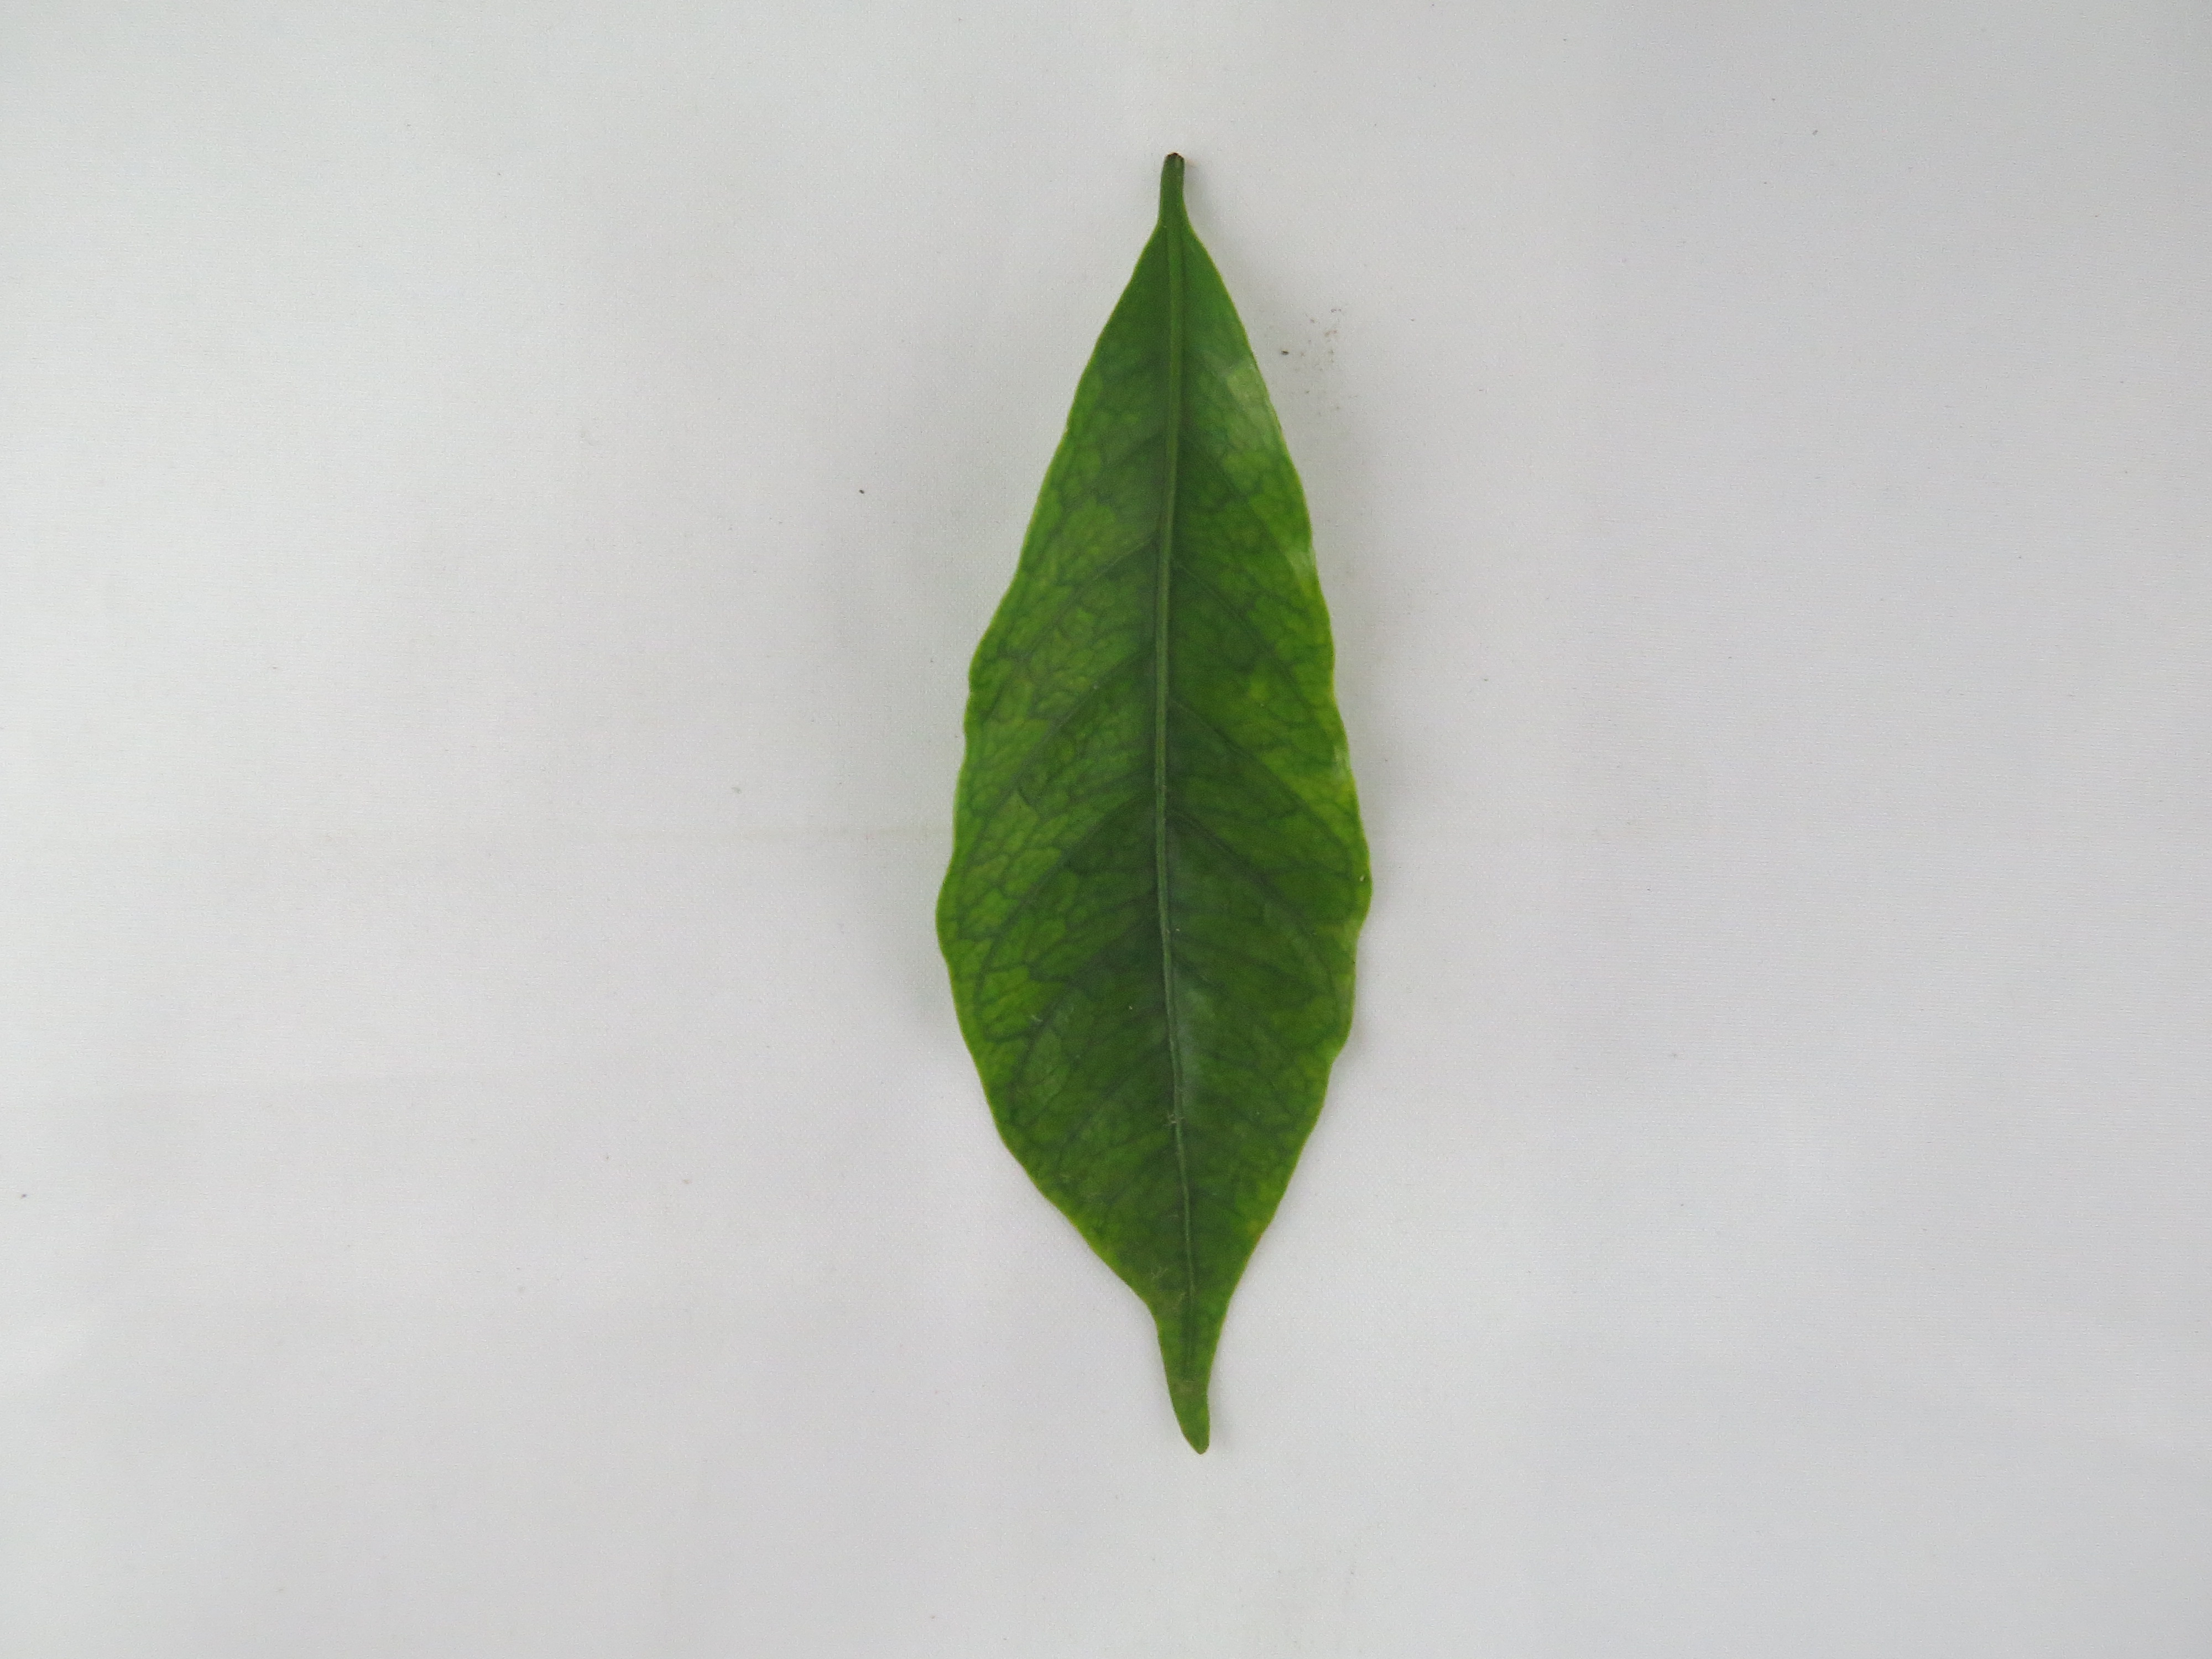
Label: manganese-Mn